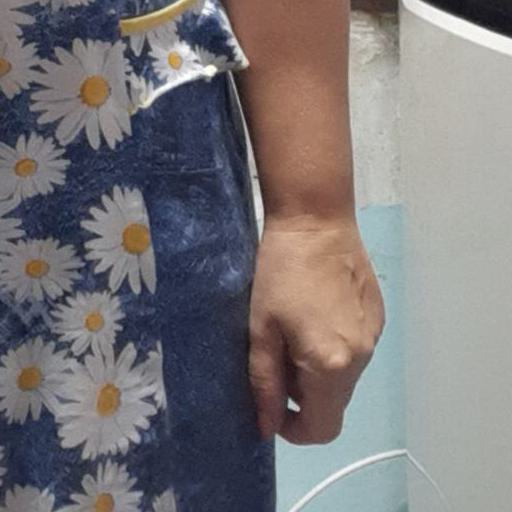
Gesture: no_gesture